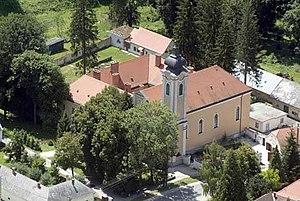
Bakonybél est un village et une commune du comitat de Veszprém en Hongrie. Il est fameux pour son abbaye fondée au XIe siècle et reconstruite à l'époque baroque. Elle est toujours en activité.